Question: Please indicate a possible affordance area of the boxing_punching_bag that can be used for hitting
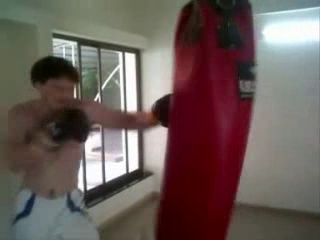
Answer: [153.155, 2.823297151621773e-13, 258.155, 240]